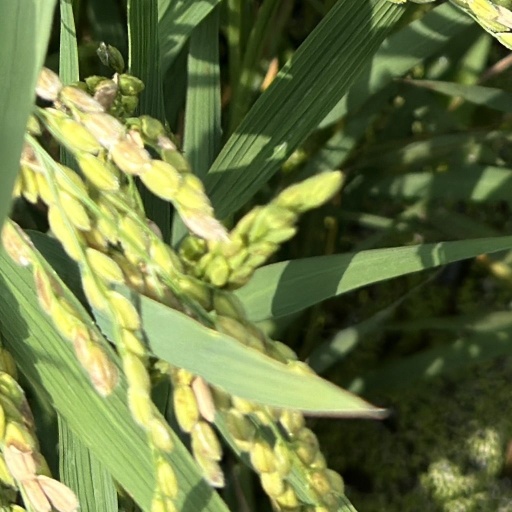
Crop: rice